SmartBus

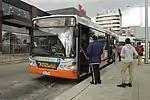
A Ventura Volvo B7RLE Smartbus operating a Route 902 to Chelsea at Westfield Doncaster

The first stage of the trial was implemented on 5 August 2002, with the following services being chosen as pilot routes: 703 Middle Brighton to Blackburn (operated by Ventura Bus Lines) and 888/889 Nunawading to Chelsea (operated by Grenda's Bus Services under the helm of 2 coordinators Chris Whaley and Mike Selby). These two routes received extra funding for more services, services on 703 increased by 20% and on 888/889 by up to 50%. Sunday services were also added to 888/889. The aim was to find out whether increased services and better reliability would increase patronage. The project was deemed successful when in 2003, on the 1st anniversary of SmartBus, the Victorian Government released a media statement that the SmartBus program increased patronage by 25%.